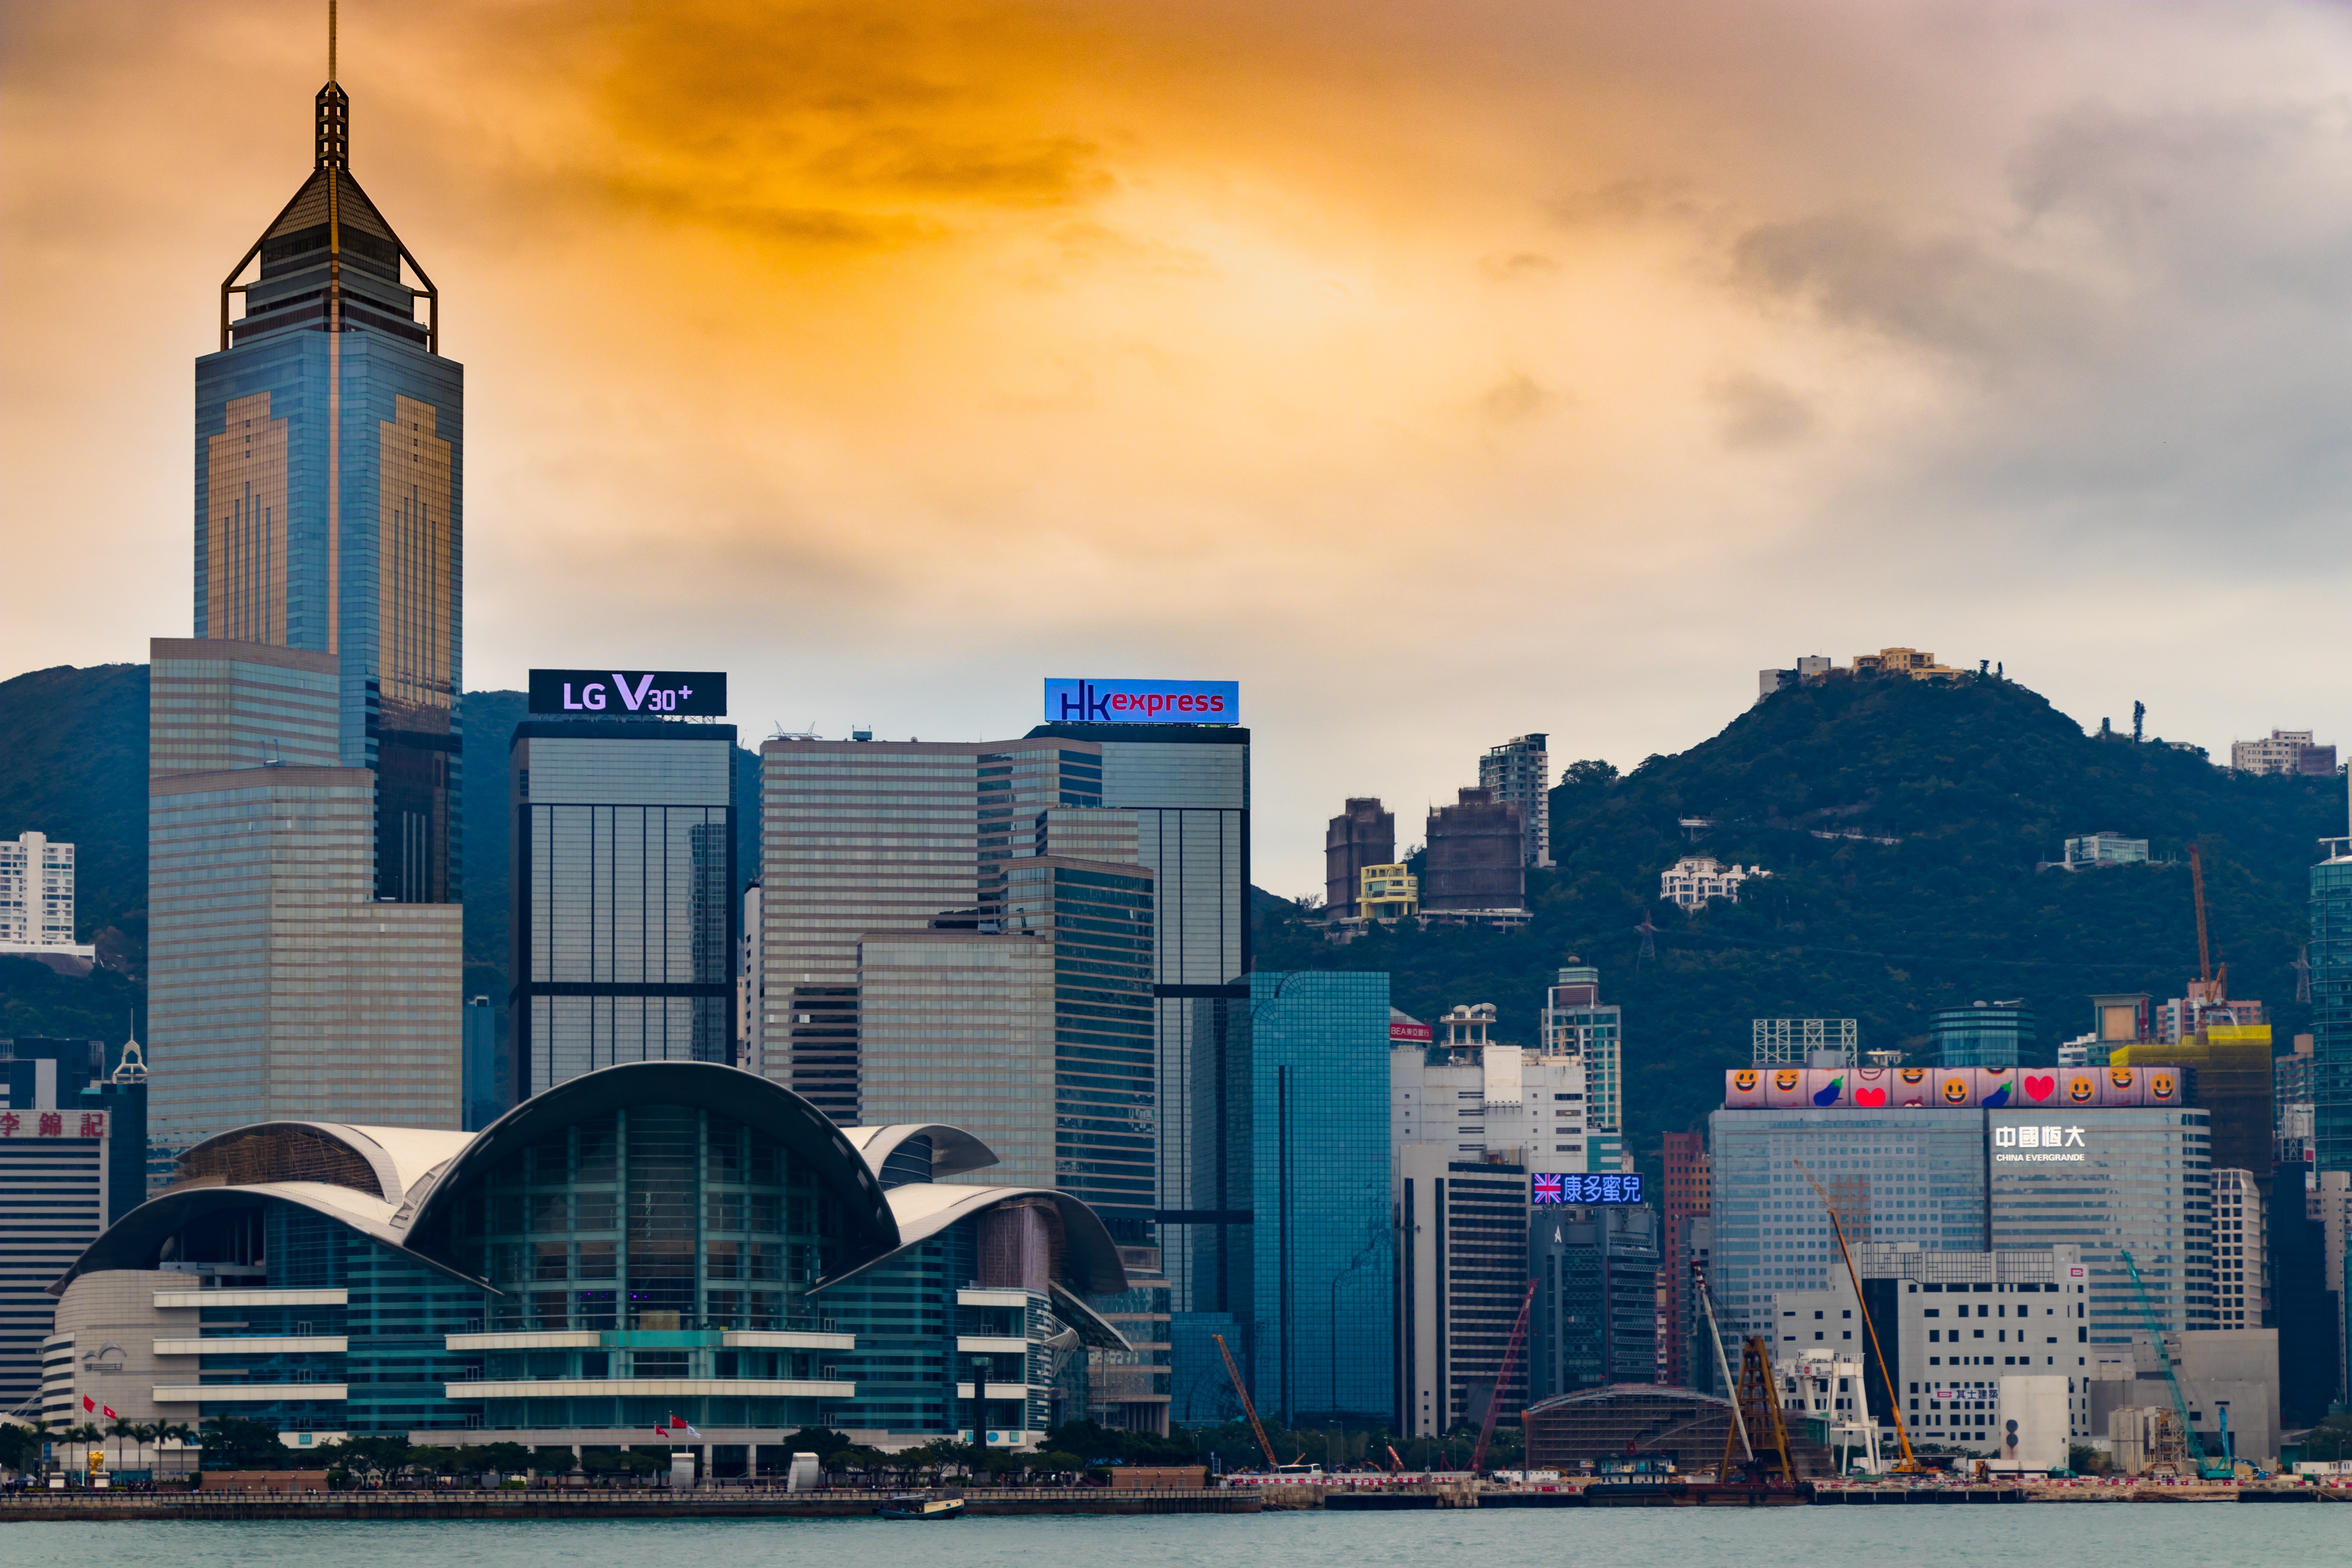
cityscape, skyline, city, metropolitan area, skyscraper, urban area, metropolis, sky, landmark, reflection, daytime, tower block, downtown, building, water, dusk, tower, evening, sunset, cloud, horizon